Gira (bicycle rental)

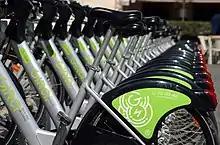
A Gira docking station.

Gira is a bike rental scheme in Lisbon, Portugal, which rents bikes to residents and tourists. Bikes with pedal-assist motors (e-bikes) are available in the scheme, which costs €2 a day for tourists and €15 a month or €25 a year for residents. Bikes must be docked at stations around the city, and are free for the first 45 minutes and €2 for each 45 minutes after that. The city hopes that there will be stations in all parishes of the city by 2020 when Lisbon is the European Green Capital.